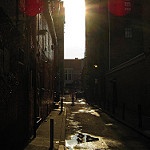
Scene: Outdoor